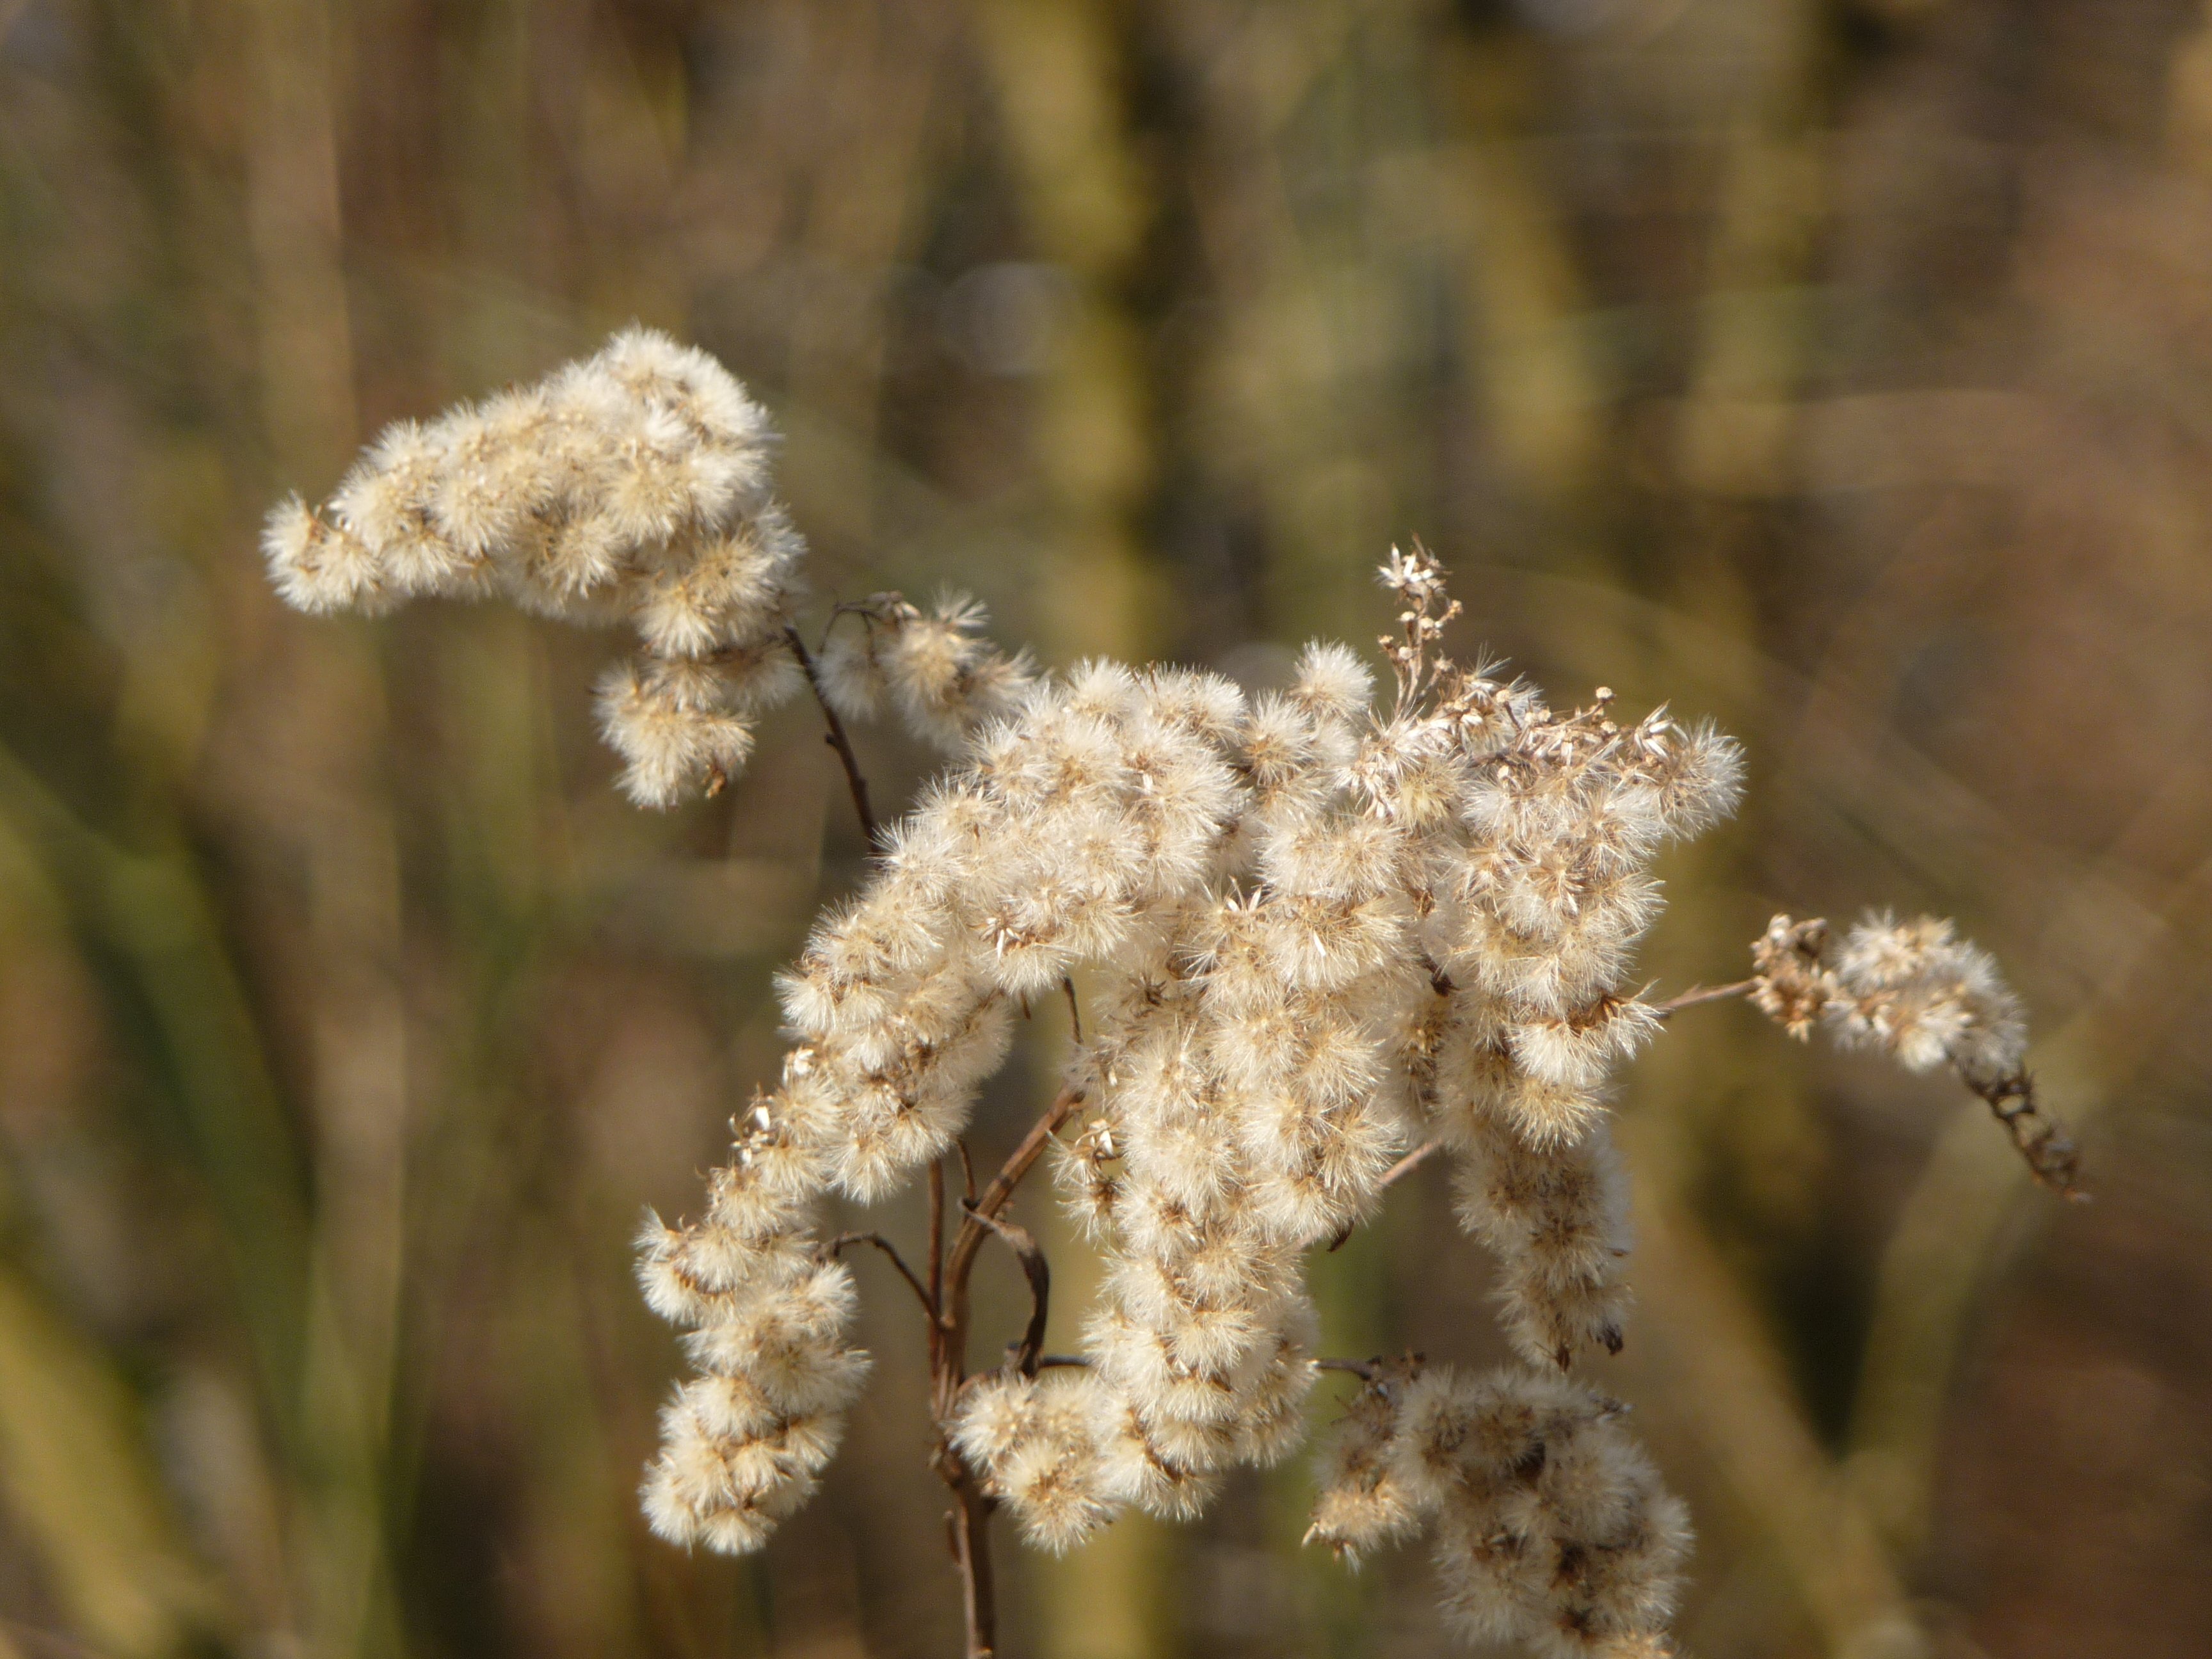
tree, nature, branch, blossom, plant, photography, leaf, flower, frost, spring, produce, botany, flora, wildflower, close up, withered, tender, macro photography, flowering plant, grass family, land plant, grasses flower